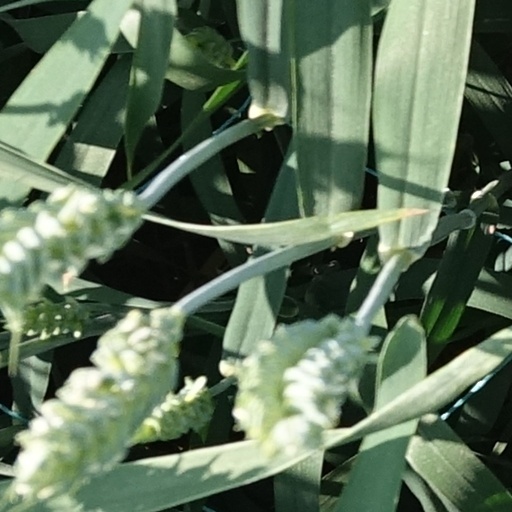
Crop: wheat